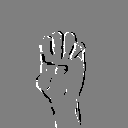
ASL letter: e